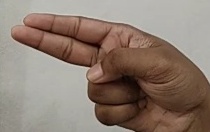
ASL sign: H